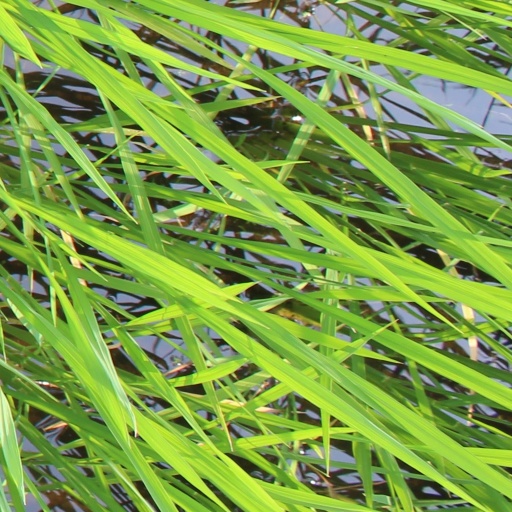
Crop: rice